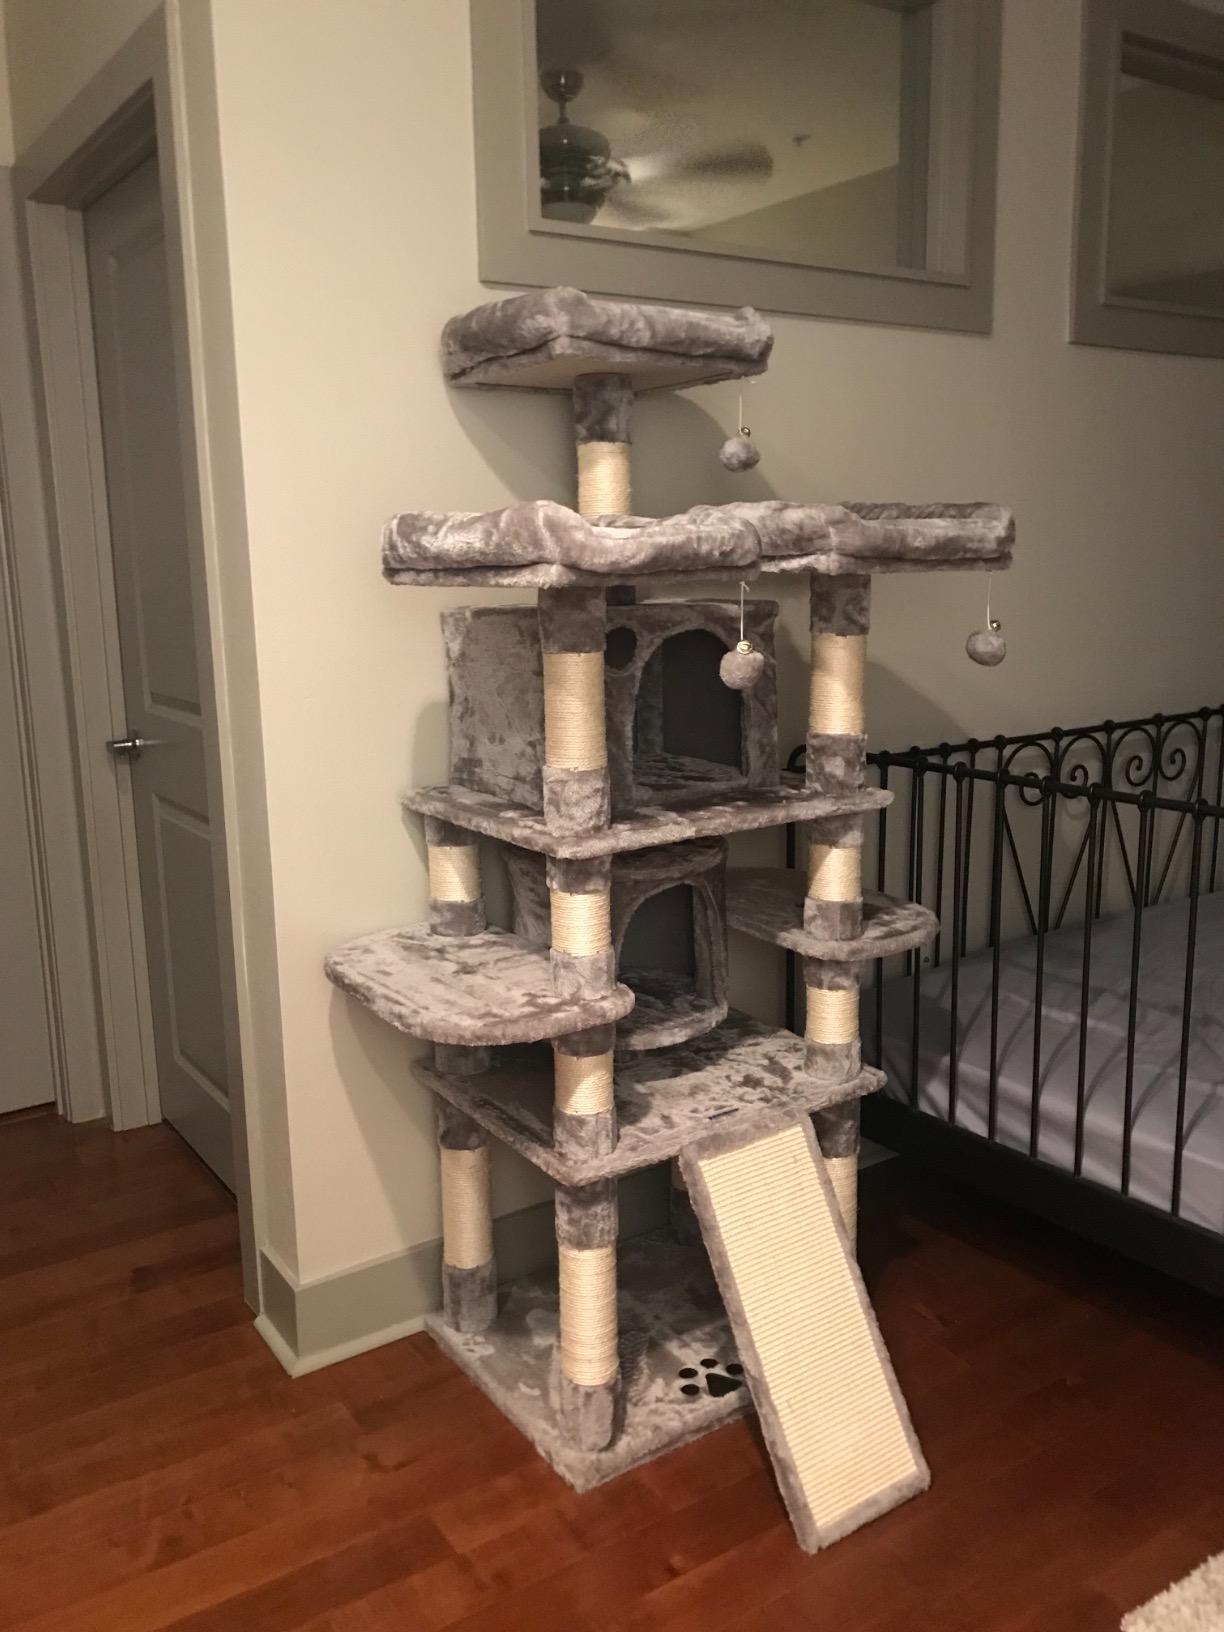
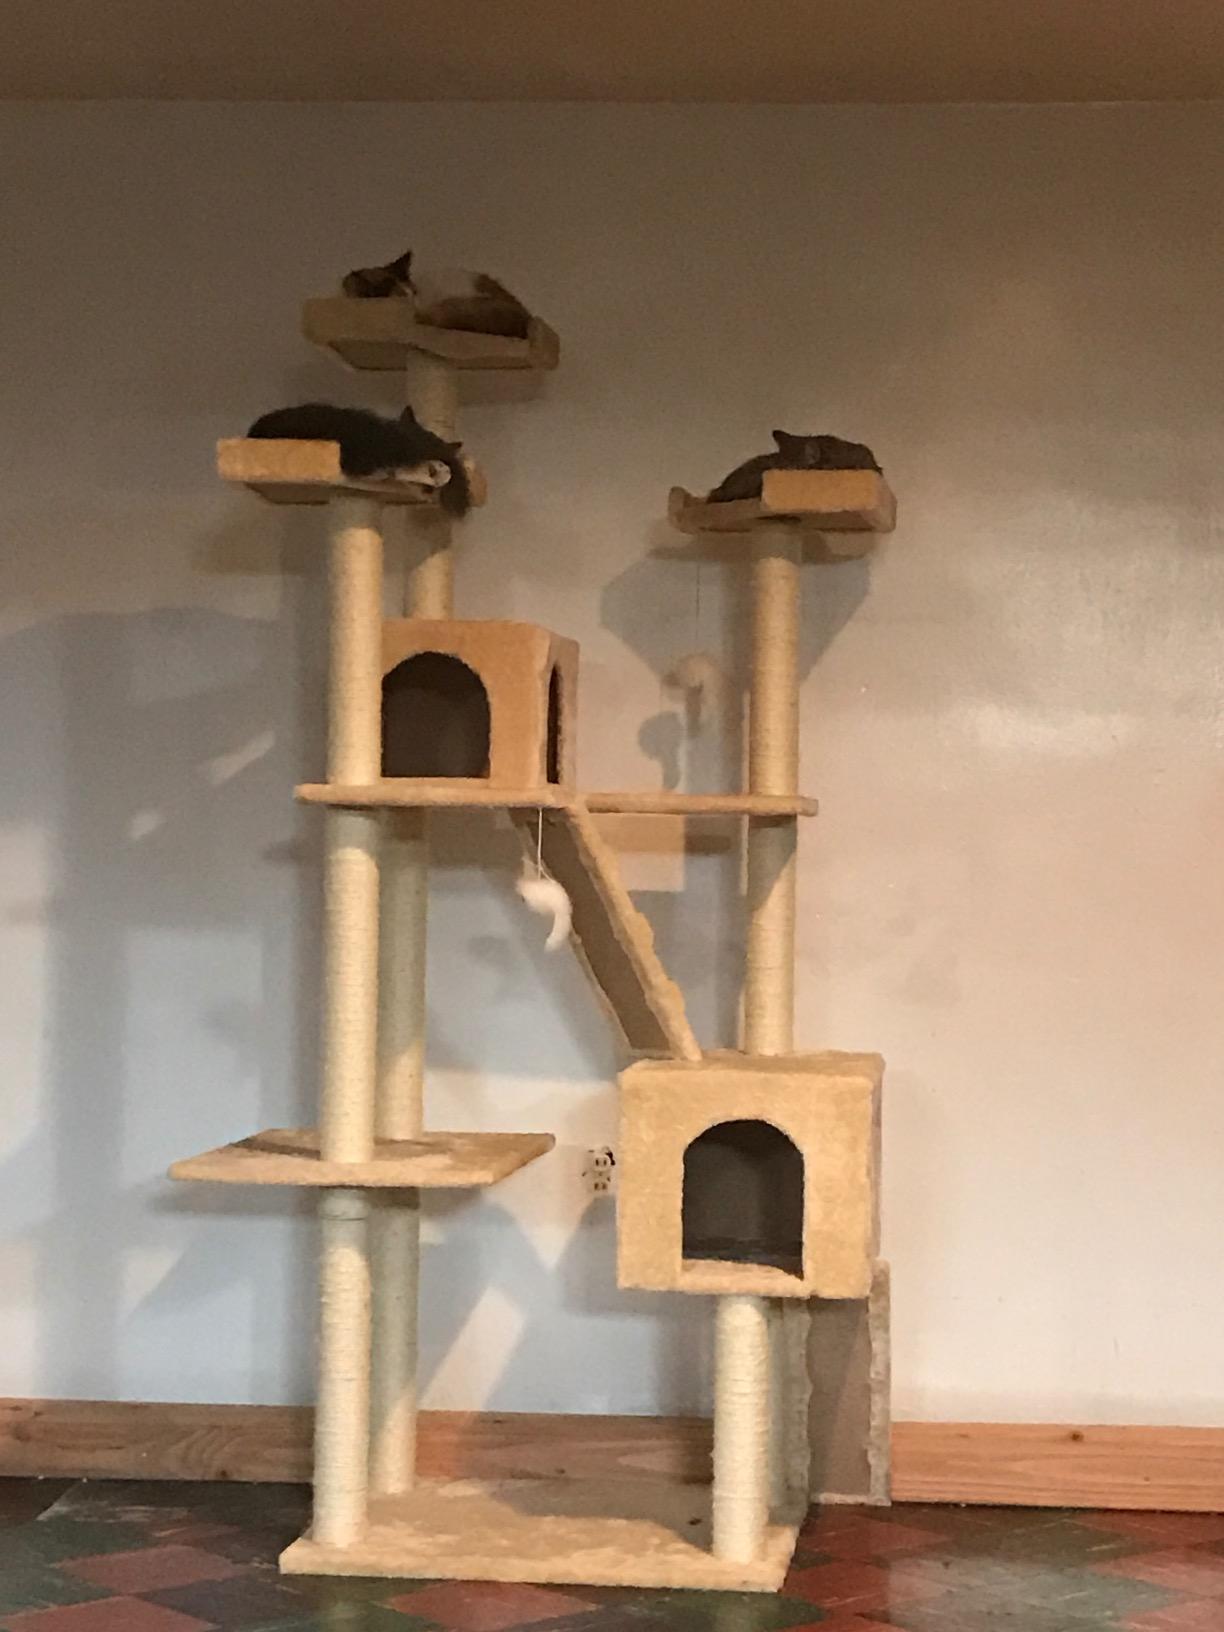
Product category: items_cat tree
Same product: no